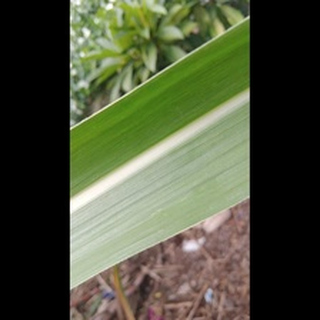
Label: healthy_sugarcane